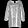
Label: Shirt